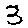
Label: 3